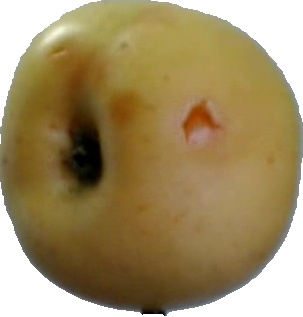
Label: apple_6